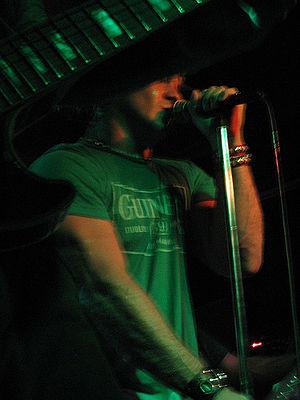
Christopher Keith Irvine, plus connu sous le nom de Chris Jericho, est un catcheur canadien et le chanteur du groupe de metal Fozzy. Il travaille actuellement à la New Japan Pro Wrestling et la All Elite Wrestling, où il est le premier et ancien champion du monde de la All Elite Wrestling.